Mark Yudof

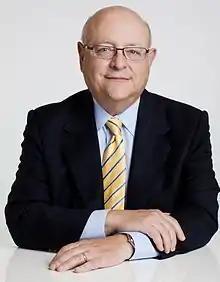
Yudof in 2012

Mark George Yudof (born October 30, 1944) is an American law professor and academic administrator. He is a former president of the University of California (2008-2013), former chancellor of the University of Texas System (2002–2008), and former president of the University of Minnesota (1997–2002).